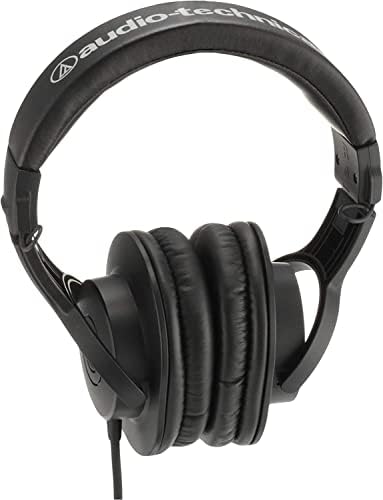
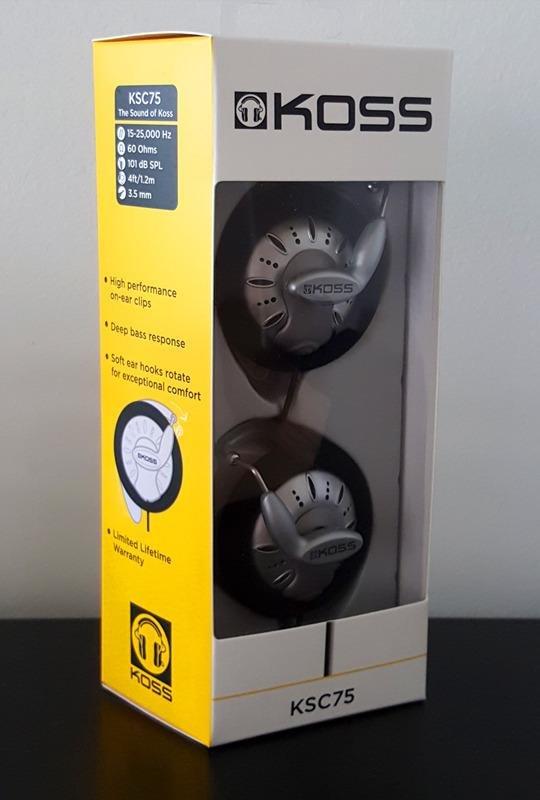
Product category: headphones
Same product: no